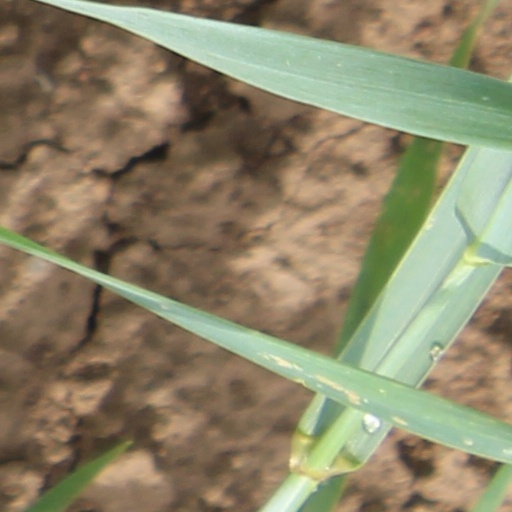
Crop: wheat